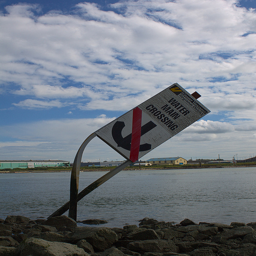
A twisted sign in pile of rocks next to water.
A bent or damaged sign noting a "water main crossing"
A sign for a water main grossing is bent and damaged.
a black red and white sign some rocks and water
A water main crossing sign warning against boat anchors.